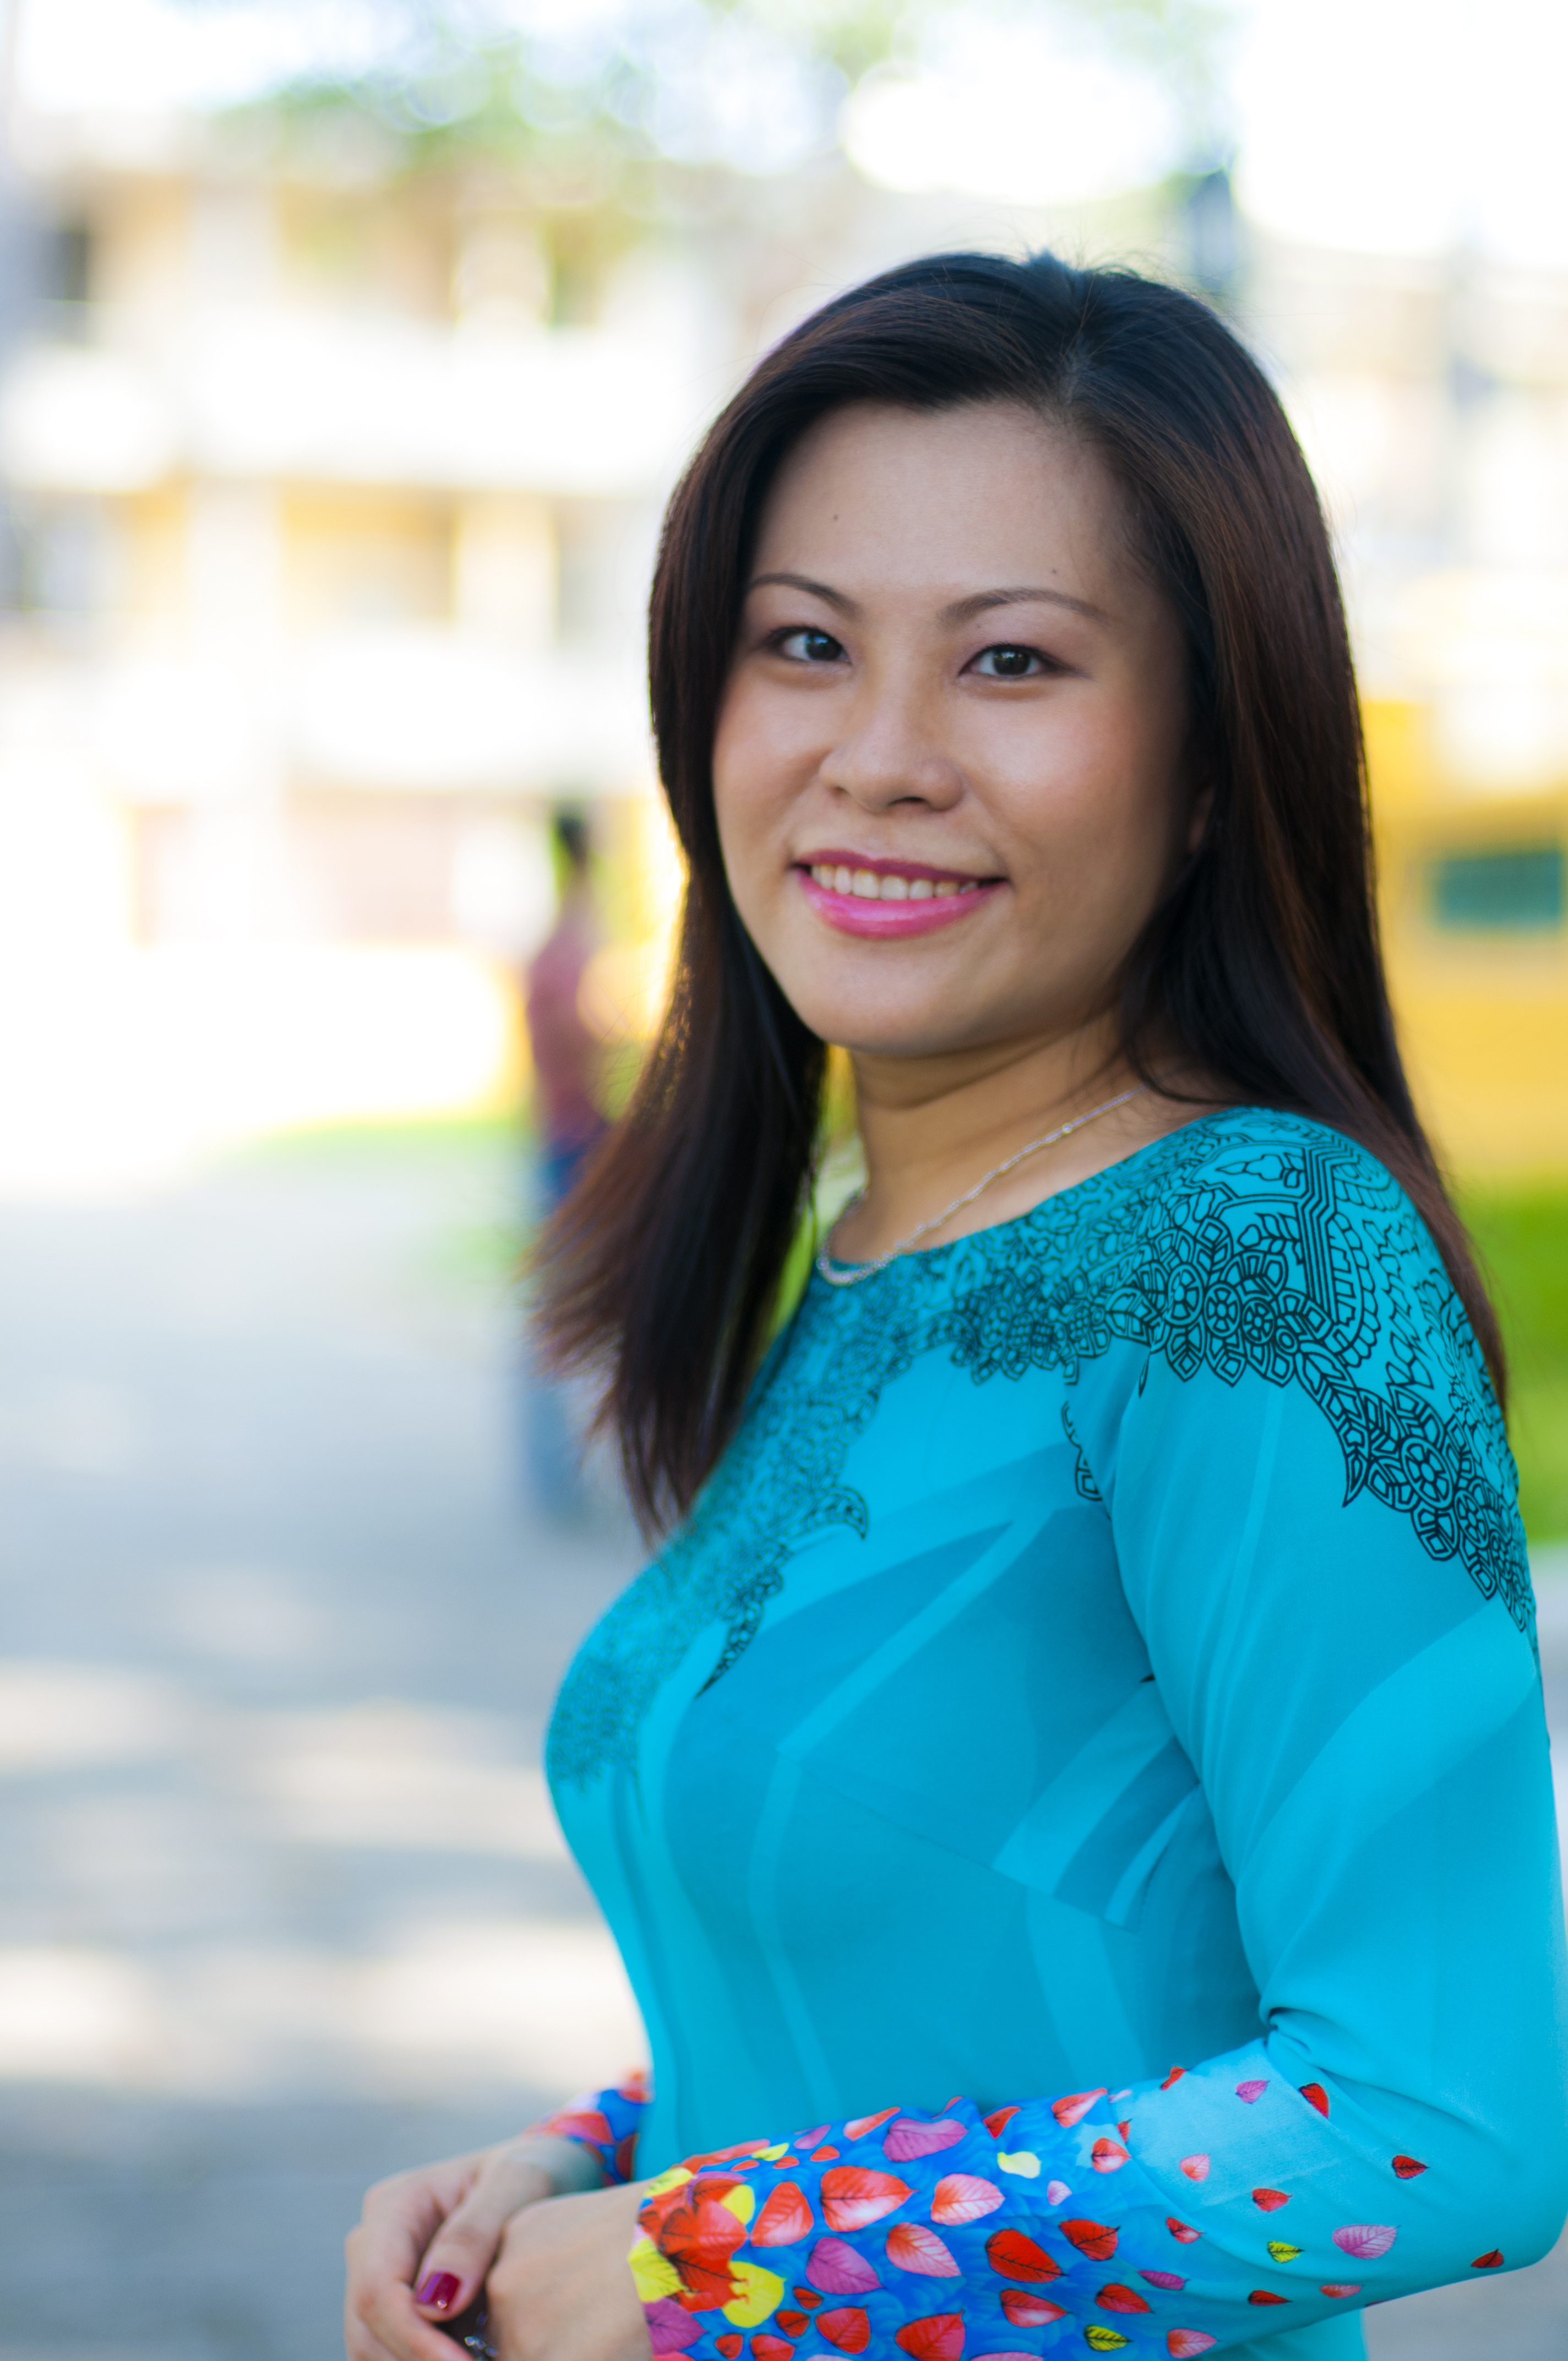
person, girl, woman, photography, flower, portrait, model, young, green, fresh, asia, child, blue, facial expression, smile, shirt, sunny, blues, fun, dress, friends, eye, skin, beauty, vietnam, abdomen, photo shoot, long coat, portrait photography